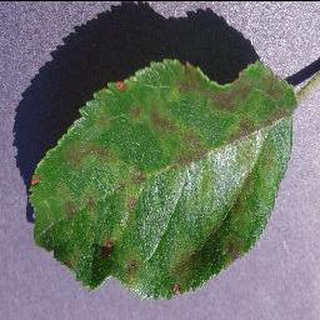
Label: apple_apple_scab